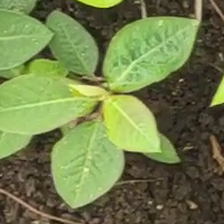
Weed species: Moti_dudhi(Euphorbia_geneculata_L)